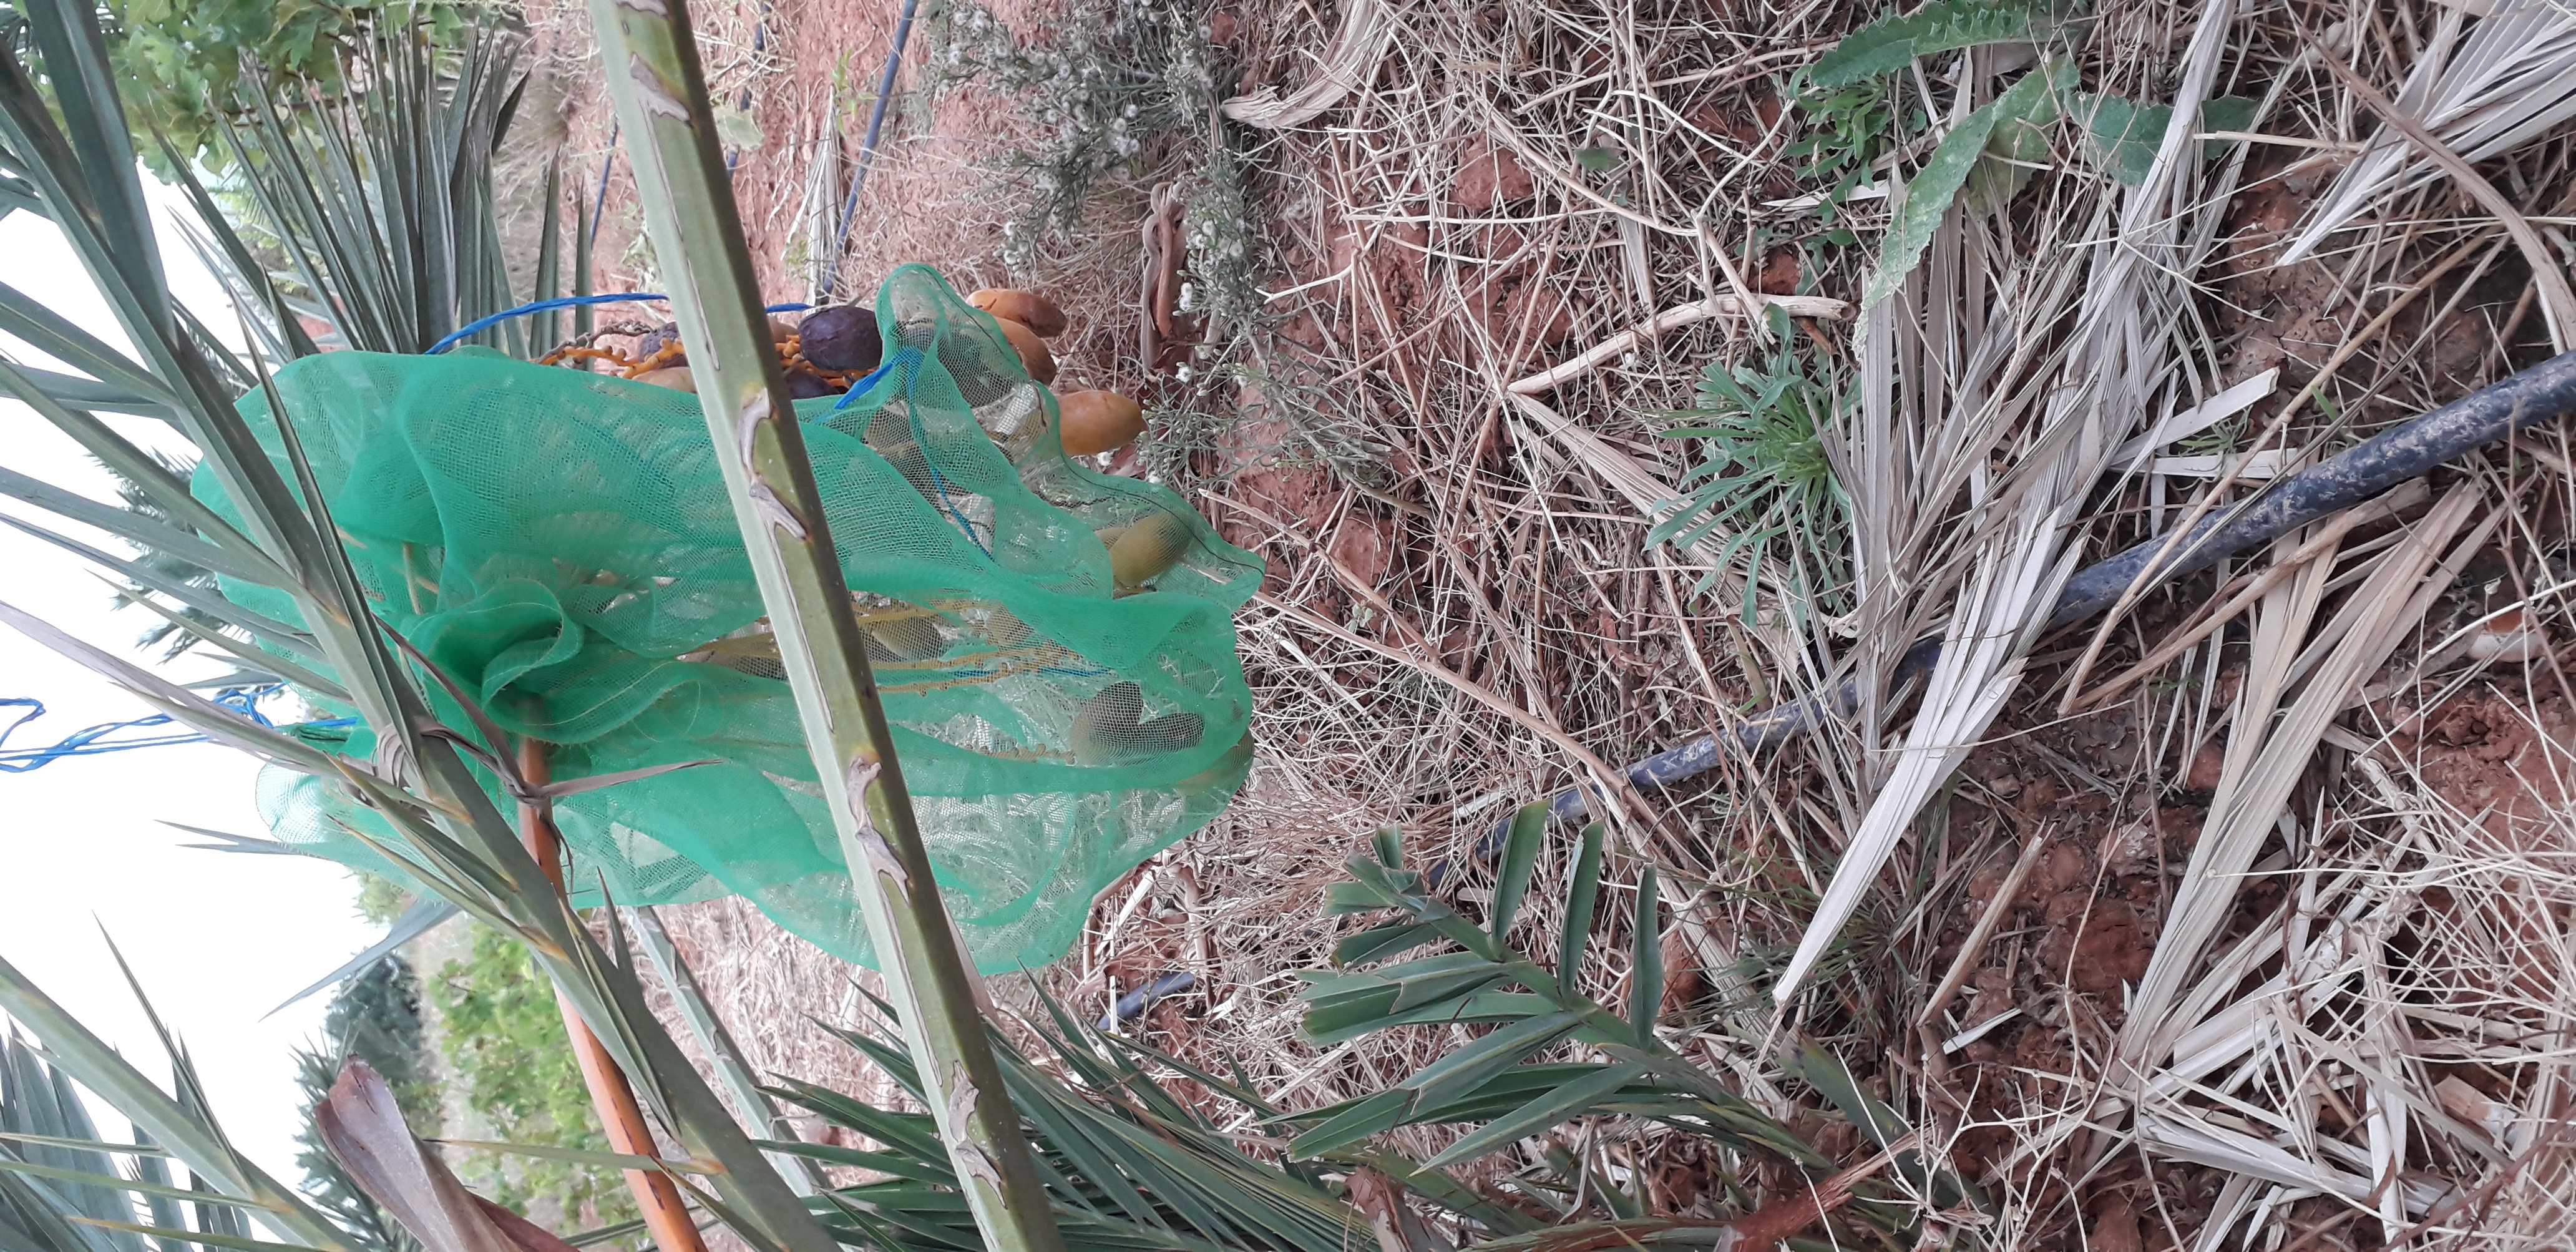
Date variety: Boumajhoul